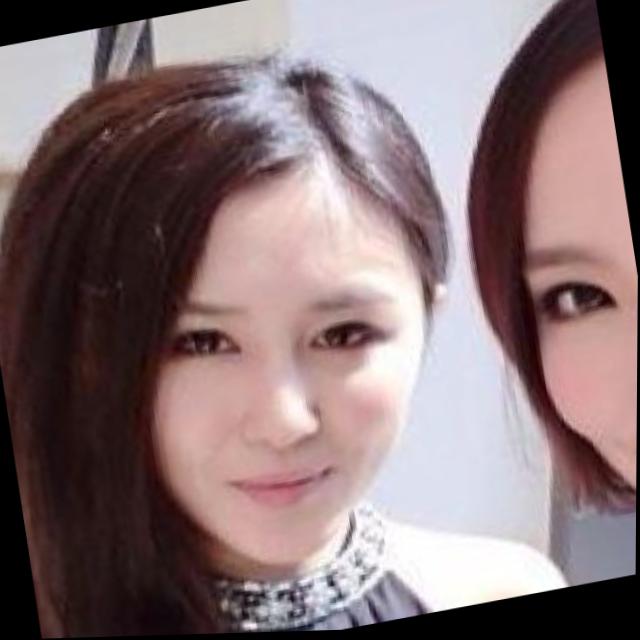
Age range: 21-44